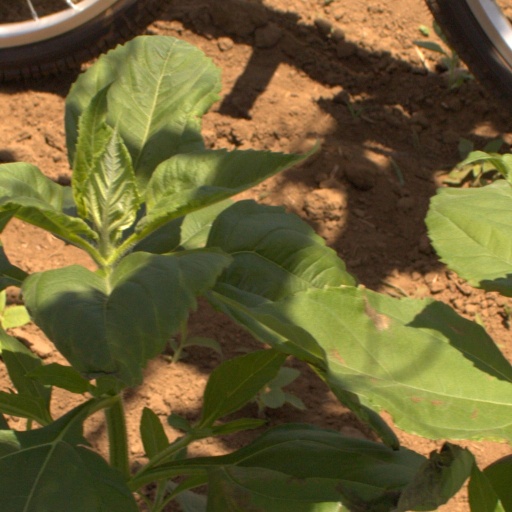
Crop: Jerusalem artichoke